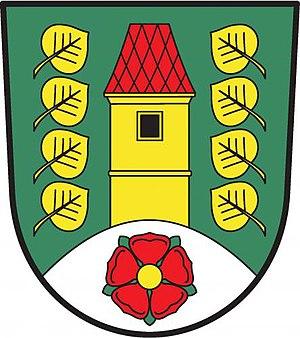
Malonty est une commune du district de Český Krumlov, dans la région de Bohême-du-Sud, en République tchèque. Sa population s'élevait à 1 380 habitants en 2020.